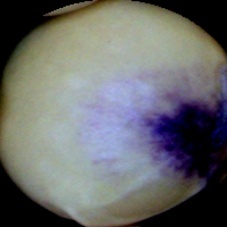
Label: Spotted